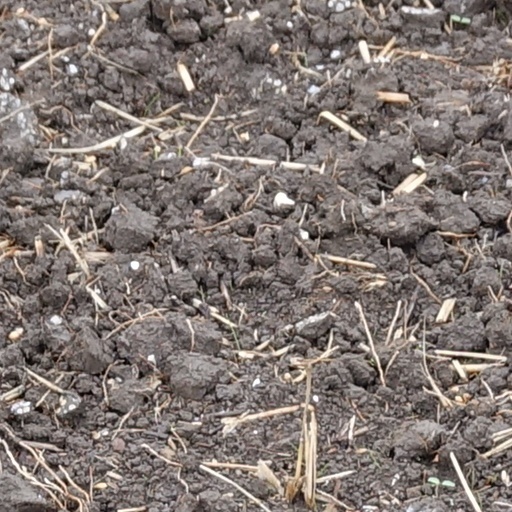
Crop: wheat